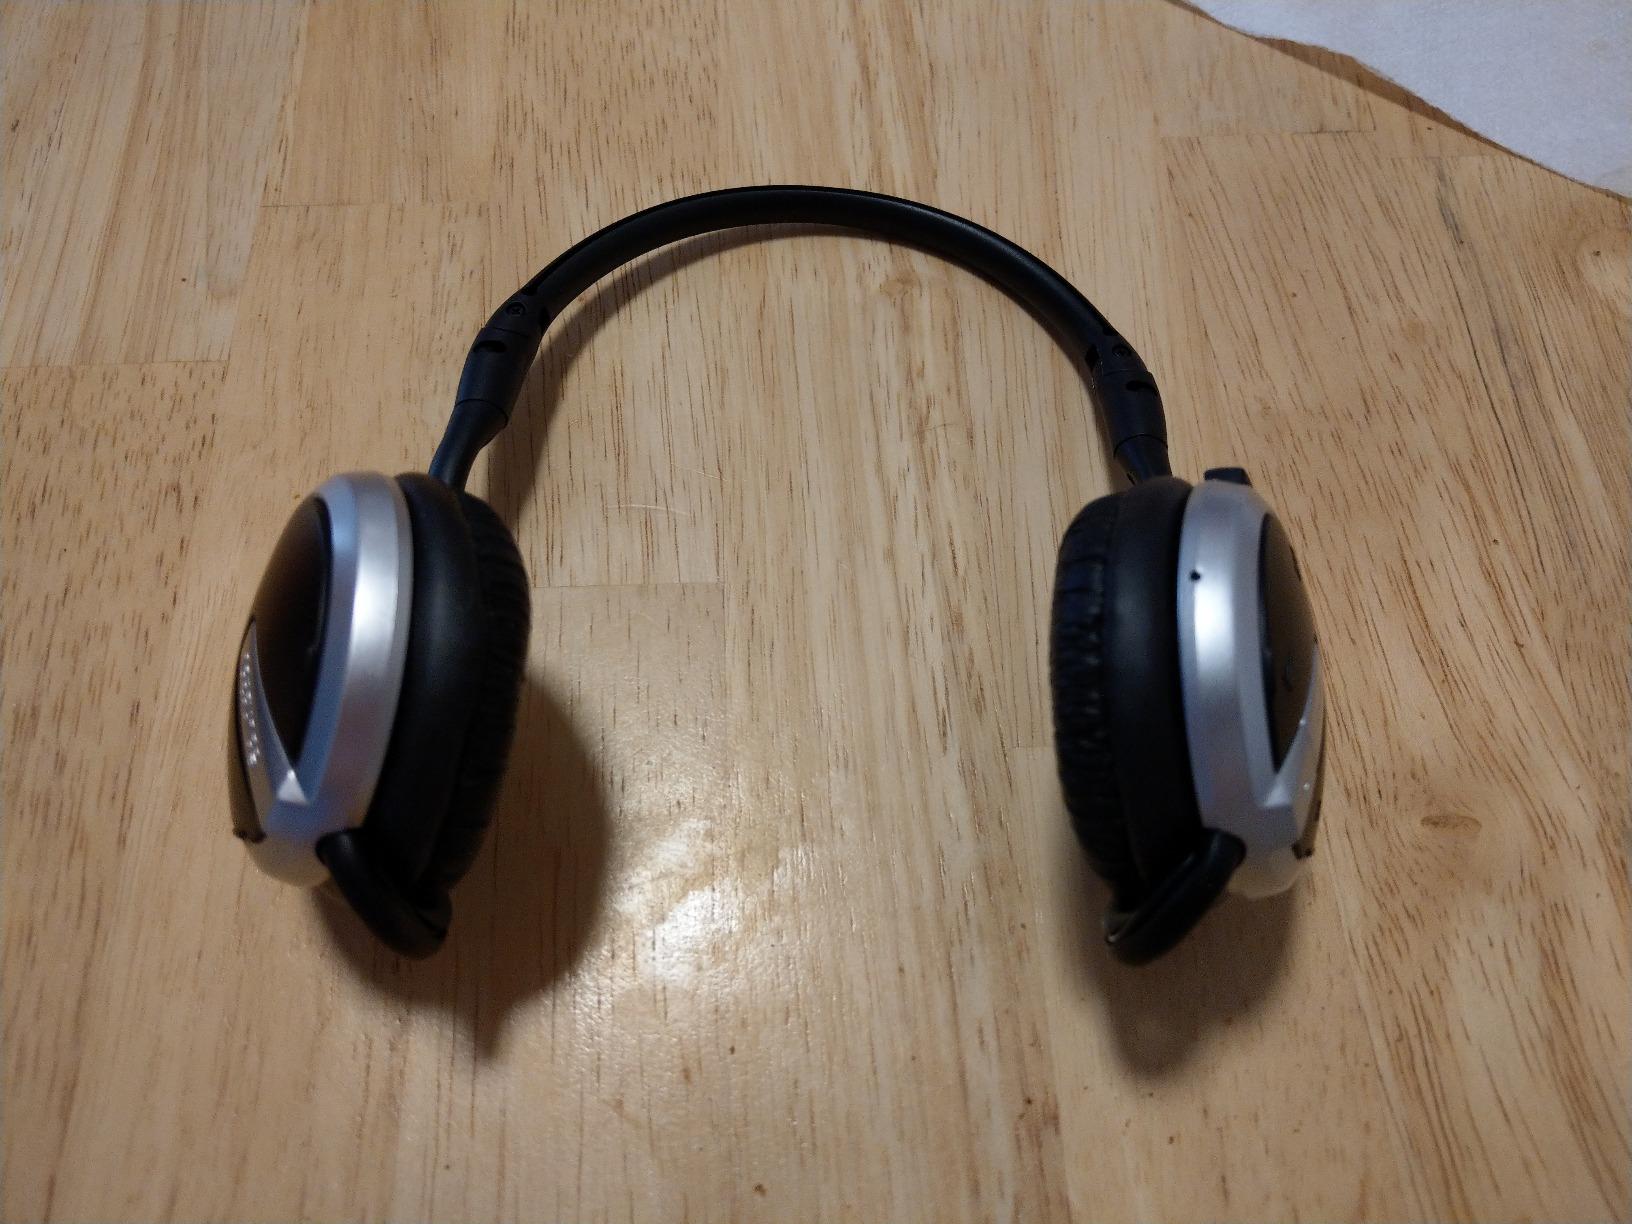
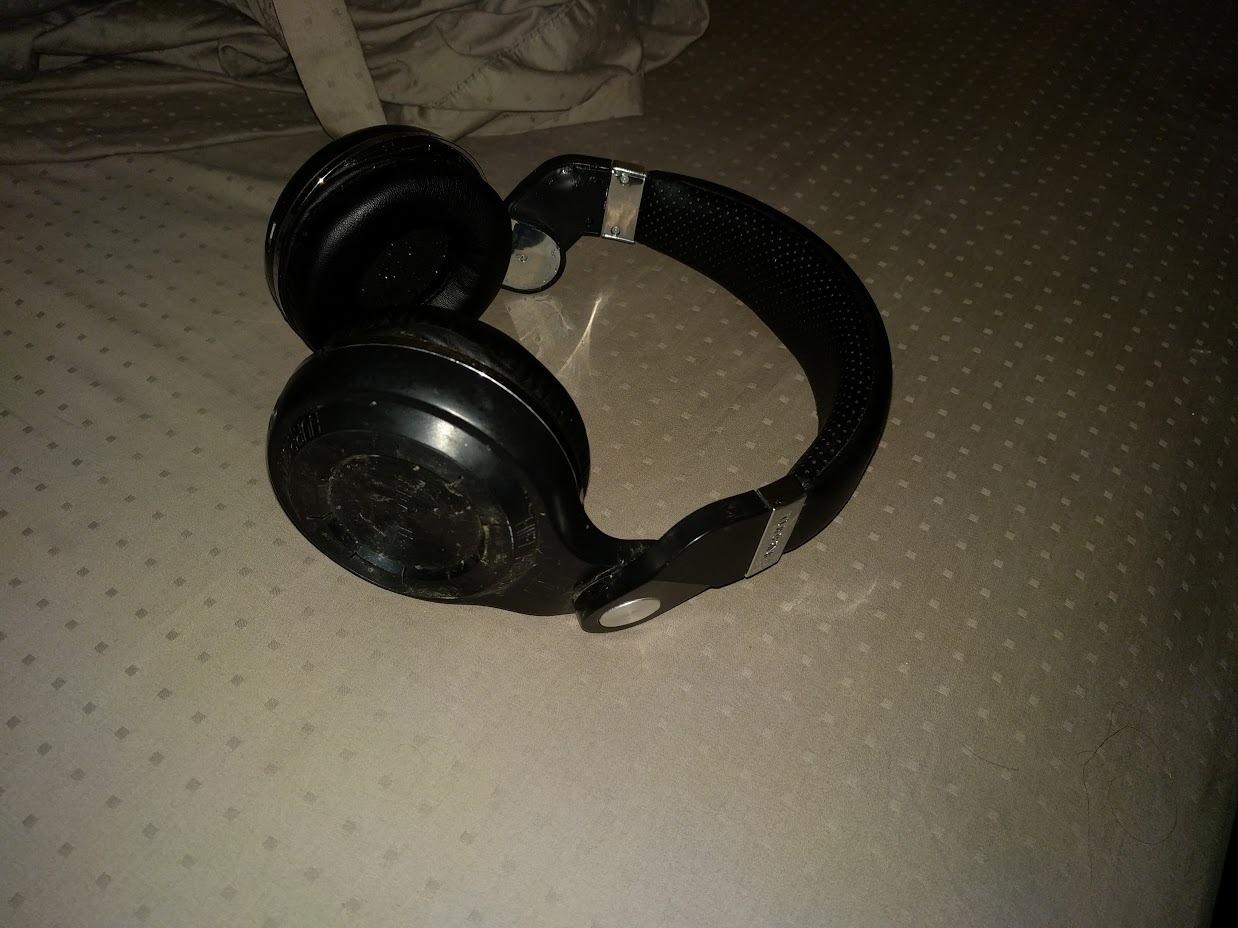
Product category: headphones
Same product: no